Liège

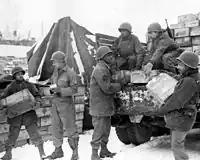
1944: Soldiers of the US Army 4185th Quartermaster Service Company loading a Red Ball Express truck at Liège.

Liège began to suffer from a relative decline of its industry, particularly the coal industry, and later the steel industry, producing high levels of unemployment and stoking social tension. During the 1960–1961 Winter General Strike, disgruntled workers went on a rampage and severely damaged the central railway station Guillemins. The unrest was so intense that "army troops had to wade through caltrops, trees, concrete blocks, car and crane wrecks to advance. Streets were dug up. Liège saw the worst fighting on 6 January 1961. In all, 75 people were injured during seven hours of street battles."